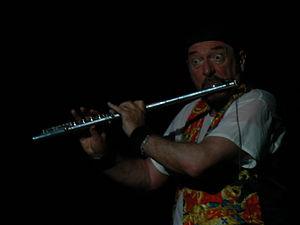
Jethro Tull était un groupe rock britannique, originaire de Blackpool, en Angleterre. Il s'est formé dans la seconde partie des années 1960. Sa musique est marquée par le style vocal très particulier du leader Ian Anderson, son travail unique de flûtiste, et par des constructions de chansons inhabituelles et souvent complexes. La musique du groupe incorpore des éléments de musique classique et celtique, blues ainsi que des phases art rock alternatif. Malgré cela, il est difficile de désigner des artistes spécifiques ayant directement influencé ou étant influencés par Jethro Tull, dont l'œuvre reste à part dans le monde du rock.